Answer in natural language. Where is Window (marked A) with respect to Doorway (marked B)? Choose between the following options: left or right
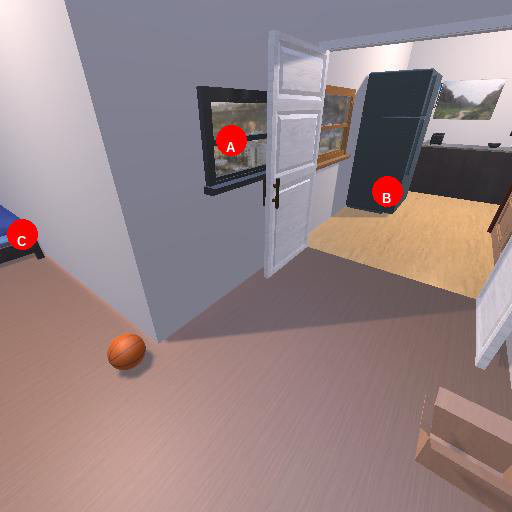
<answer>left</answer>